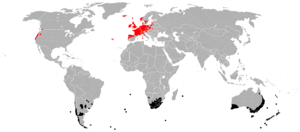
Stjernebredribbe
Verdensudbredelse
Stjernebredribbe, ofte skrevet stjerne-bredribbe, er en mosplante i familien Leucobryaceae. Den danner, som pionerplante, udstrakte måtter på især sandet jord og er blevet meget almindelig i Danmark.